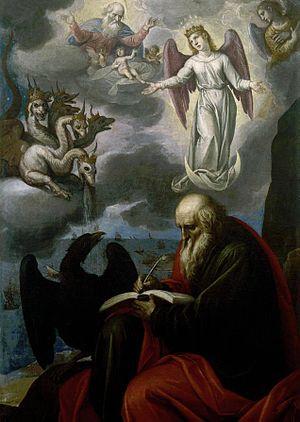
Pietro Sorri, né vers 1556 à Castagneto Carducci près de Sienne, mort en 1621 ou 1622 dans cette même ville est un peintre italien de l'école siennoise de la seconde moitié du XVIᵉ et du début du XVIIᵉ siècle.